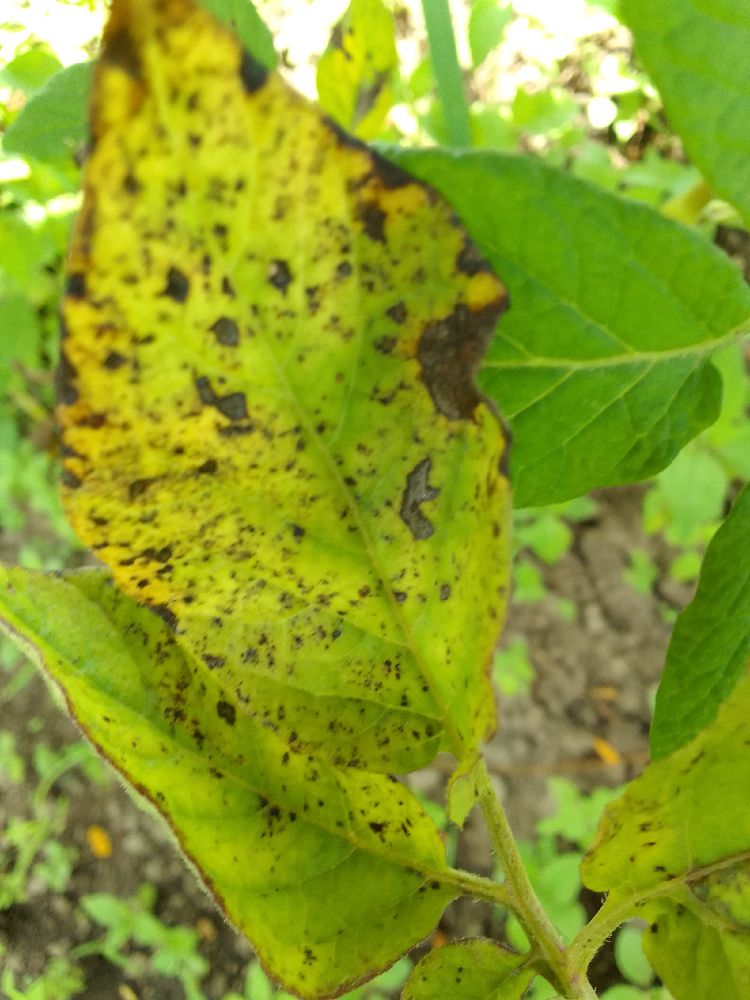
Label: Early blight